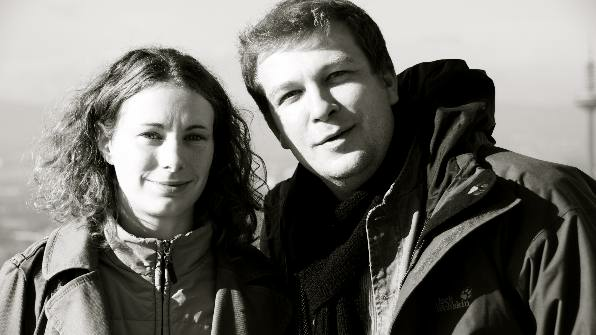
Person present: Yes